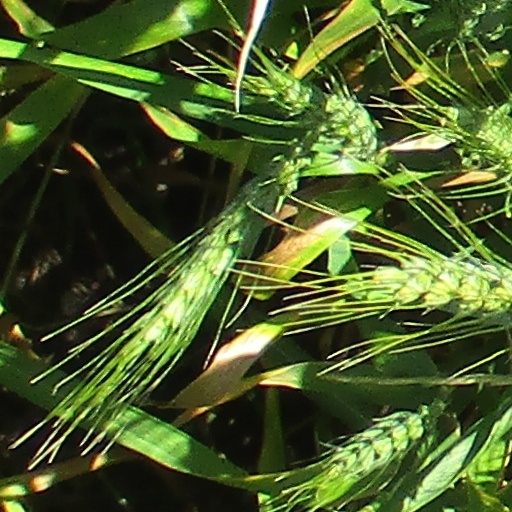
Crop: wheat